Féerie

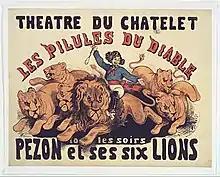
Poster for an 1874 Théâtre du Châtelet production of "Les Pilules du diable"

The "féerie", once established, quickly flourished; between 1800 and 1820 alone, some sixty "féeries" were produced. An 1826 ""mélodrame féerie"" at the Porte Saint-Martin, "Le Monstre et le magicien", struck new ground not only thematically—it had a Gothic edge and was based on Mary Shelley's "Frankenstein"—but also literally: an English designer, Tomkins, was brought in to install a complex new system of trapdoors in the stage floor. While the trap doors became a staple for "féerie" effects, the fashion for Gothic fiction onstage subsided by the 1830s. One of Guilbert de Pixérécourt's most famous works in the genre, "Ondine" or "La Nymphe des Eaux" (1830), marks the beginning of a popular trend for plots featuring romances between mortals and supernatural beings; it tells the balletic, often aquatic love story of the water nymph Ondine, who obtains a soul by falling in love with a mortal. Technical advances in stage machinery were quickly woven into new "féerie" productions: gas lighting, installed in most major Paris theaters by the late 1830s, allowed for more realistic set designs and various atmospheric effects, with limelight becoming especially useful to simulate sunbeams and moonbeams. Similarly, Louis Daguerre's invention of the diorama—a staged tableau animated and transformed by changes in lighting—widely influenced "féerie" transformation effects.